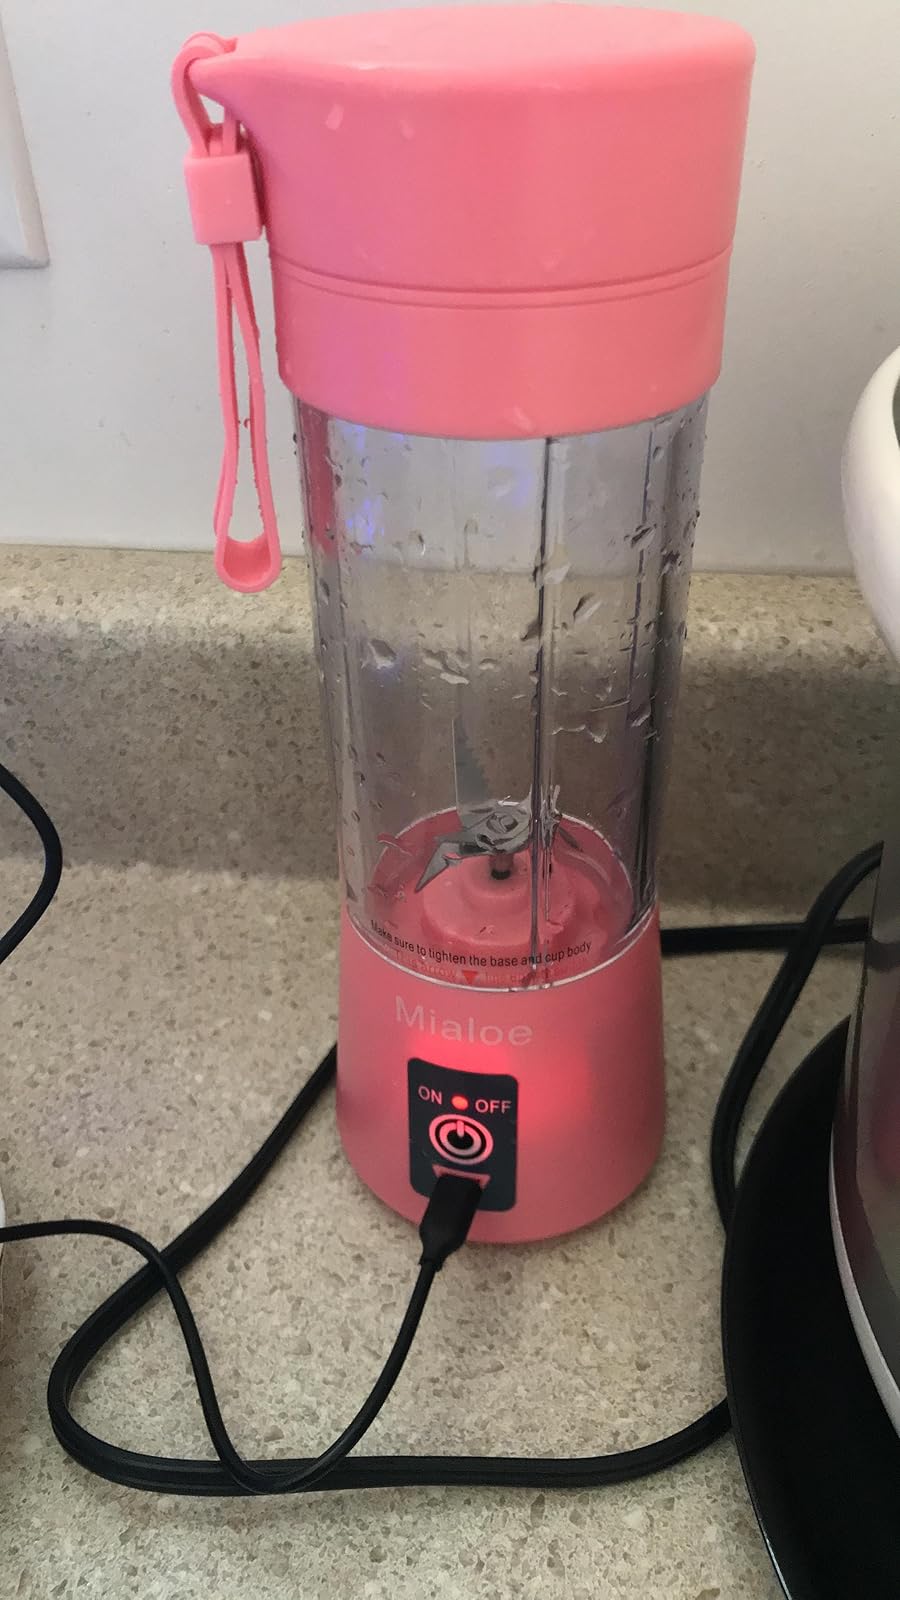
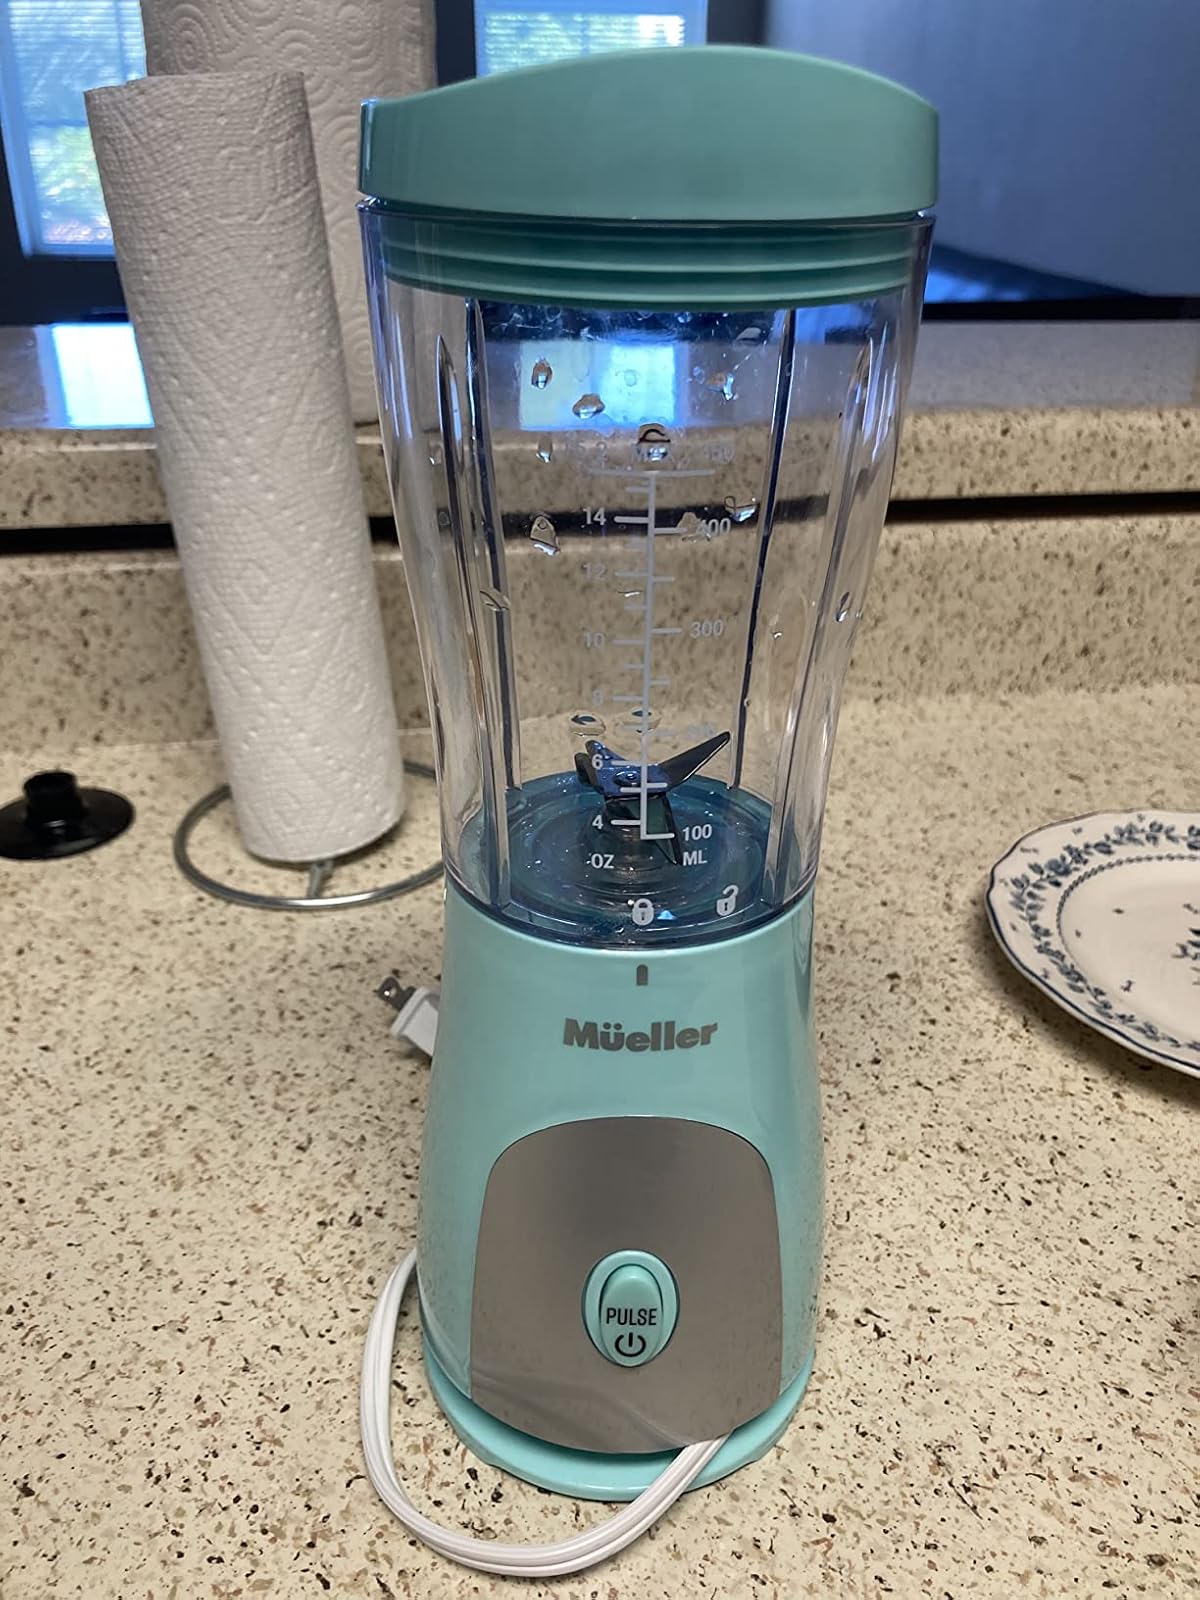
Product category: items_blender
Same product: no